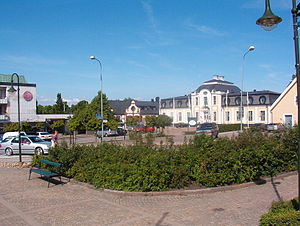
Sjöbo
Sjöbo er et byområde i det sydlige Skåne. Den er hovedby i Sjöbo kommune, Skåne län, Sverige.